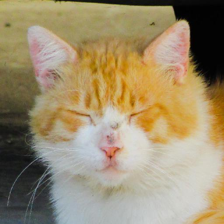
Label: animals